The Lovelock Version

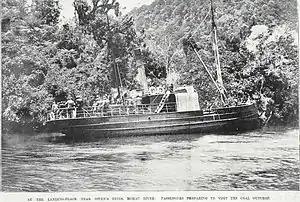
A steamer on the Mokau River, on which the Porangi River and its mines are based

The novel is divided into four sections, the first three of which cover roughly the decades 1860-70 and the next two. The final section is more episodic, covering incidents that involve later family members during the 20th century. The three brothers approach the colonial enterprise with different aspirations. Herman is a Utopian largely insulated from reality; Richard is a compromising capitalist ever watchful for the main chance; James is an idealistic agriculturalist bounded by narrow horizons. It is their womenfolk who are more grounded in reality and interested in relationships, although the persona adopted by the author gives their concerns little sympathy and sees their significance as mainly limited to sexual partnership. Others have observed ‘the predominant focus on male characters in Shadbolt’s fiction’ as a limitation.